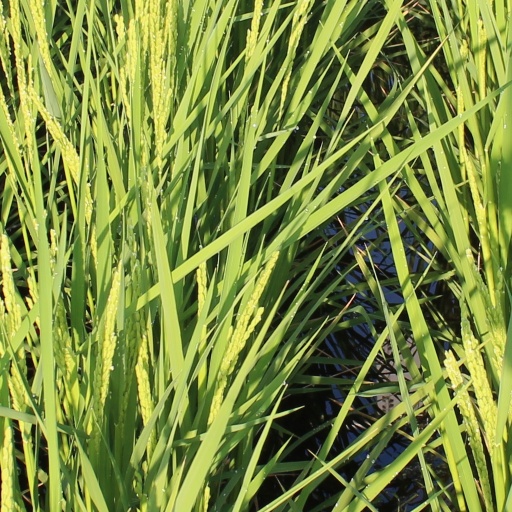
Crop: rice